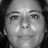
Emotion: neutral